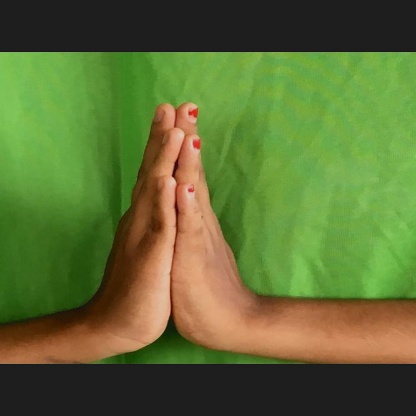
Mudra: Anjali